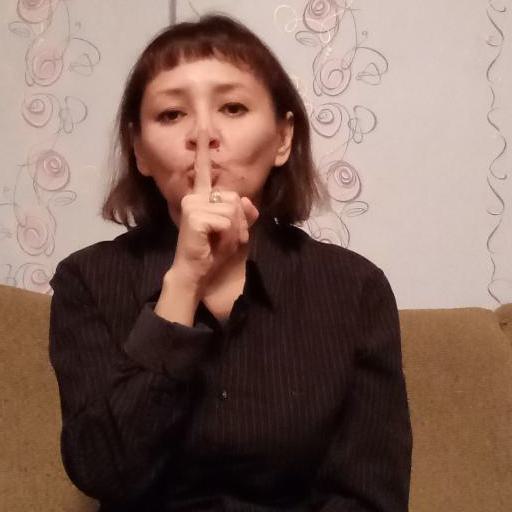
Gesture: mute